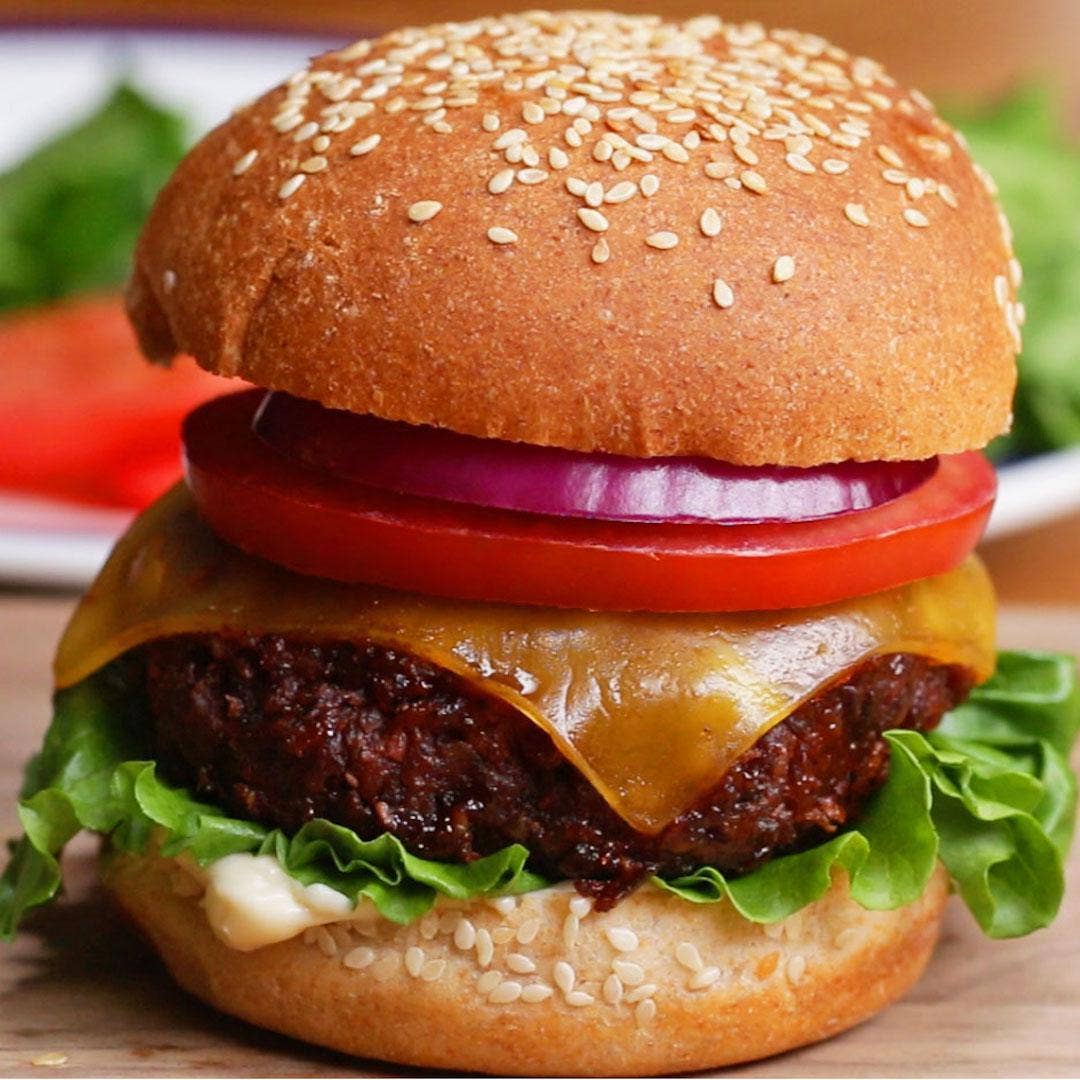
Dish: burger